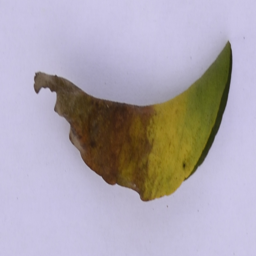
Plant part: leaf
Disease: black_spot